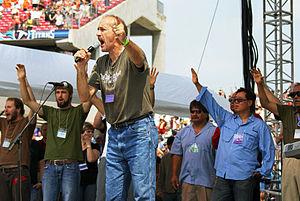
Lou Engle est un leader chrétien évangélique américain, connu en particulier pour sa direction de The Call, une organisation qui tient des rassemblements de prières durant généralement entre douze et vingt-quatre heures. Engle est également connu pour son association avec des membres éminents de la Droite chrétienne. Par ailleurs, il est le principal leader de la Maison internationale de la prière, ayant contribué à l’établissement de plusieurs petites « maisons » de prière.